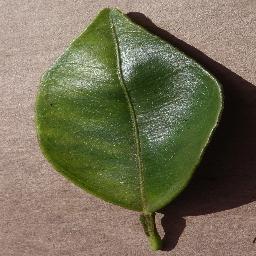
Label: Orange___Haunglongbing_(Citrus_greening)